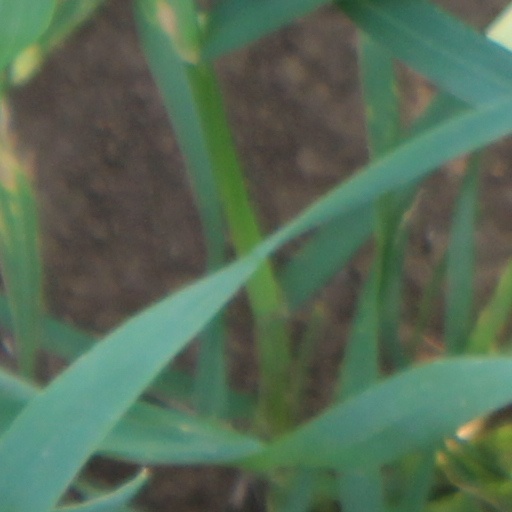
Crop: wheat